Ivan Korshynskyi

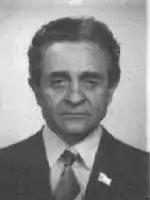
Korshynskyi in 1994

Ivan Yuriyovich Korshynskyi (5 June 1928 – 16 November 2023) was a Ukrainian doctor and politician. An independent, he served in the Verkhovna Rada from 1994 to 1998.